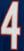
Number: 4